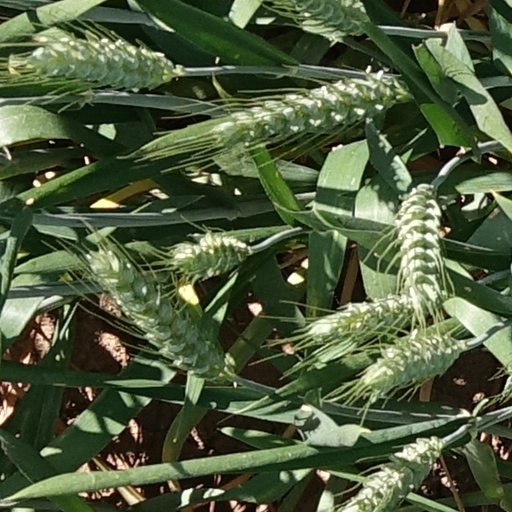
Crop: wheat